Walter Christmas

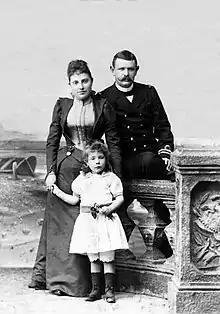
Christmas with his wife Ragnhild Jutta Weber and daughter Aja, c. 1890.

Walter Dirckinck-Holmfeld-Christmas was born 10 February 1861, in Jægersborg, Denmark. His mother, Tusky Susanne Charlotte Dirckinck-Holmfeld (1839–1924), was born a baronesse of the Dirckinck-Holmfeld noble family and was of Dutch descent. His father, Walter Edmund Christmas (1834–1916), was of English descent through his grandfather, Captain John Christmas Smith. Walter Edmund was a chamberlain, hofjægermester, and lieutenant colonel. He was decorated as a Knight of the Danneborg, a member of the Legion of Honour, the Order of St. Stanislaus, and the Order of the Sword. In 1880, Walter Edmund was granted the right to adopt his wife's noble name, thus creating the Christmas-Dirckinck-Holmfeld family. The family had their own coat of arms in the Danish noble family register which combined those of the Christmas and Dirckinck-Holmfeld families. Walter Christmas was one of the family's six children, along with: John Carl Constant Beresford (b. 1860), Tusky Sophie Malvina Mary (b. 1862), Selma Johanne (b. 1865), Edward (b. 1867), and Ellen (b. 1868).